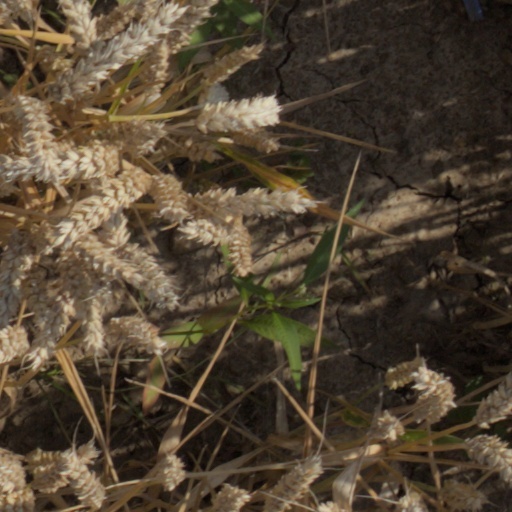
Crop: wheat